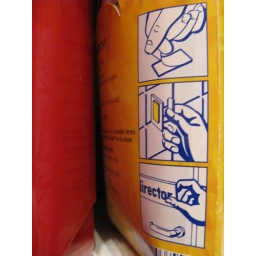
Storage box and Sticky Fixers instructional graphics, from the cupboard under my kitchen sink.